Henry Jackson (Royal Navy officer)

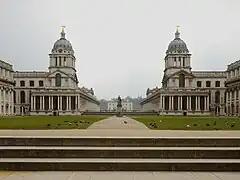
The Royal Naval College, Greenwich where Jackson served as President

Jackson was selected as the surprise successor to Admiral Lord Fisher upon the latter's spectacular resignation in May 1915 following the failure of the Gallipoli Campaign. He had a cordial working relationship with First Lord of the Admiralty (and former Prime Minister) Arthur Balfour but largely concerned himself with administrative matters and his prestige suffered when German destroyers appeared in the Channel. Consequently, Sir John Jellicoe was appointed to replace Jackson in December 1916. Jackson was appointed a Knight Grand Cross of the Order of the Bath on 4 December 1916.